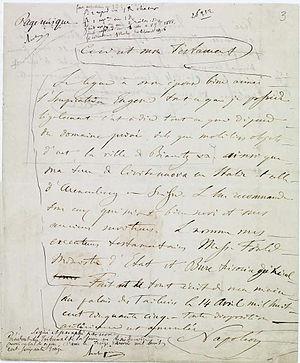
Testament olographe de Napoléon III
Charles-Louis-Napoléon Bonaparte, dit Louis-Napoléon Bonaparte, né le 20 avril 1808 à Paris et mort le 9 janvier 1873 à Chislehurst, est un monarque et un homme d'État français. Il est à la fois l'unique président de la Deuxième République, le premier chef d'État français élu au suffrage universel masculin, le 10 décembre 1848, le premier président de la République française, et après la proclamation de l'Empire le 2 décembre 1852, le dernier monarque du pays sous le nom de Napoléon III, empereur des Français.